Johnny Tyldesley

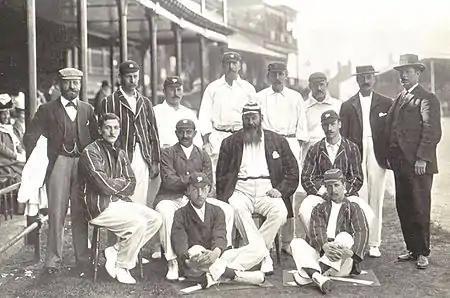
England team v. Australia, Trent Bridge 1899. Back row: Dick Barlow (umpire), Tom Hayward, George Hirst, Billy Gunn, J T Hearne (12th man), Bill Storer (wkt kpr), Bill Brockwell, V A Titchmarsh (umpire). Middle row: C B Fry, K S Ranjitsinhji, W G Grace (captain), Stanley Jackson. Front row: Wilfred Rhodes, Johnny Tyldesley.

In 1899, Tyldesley played his first Ashes Tests at Trent Bridge and Lord's. He failed in these matches, but by this time was established as a top-class batsman with "a superb range of strokes and wonderful footwork that made him effective even on pitches where the ball had considerable spin it did after rain in those days".